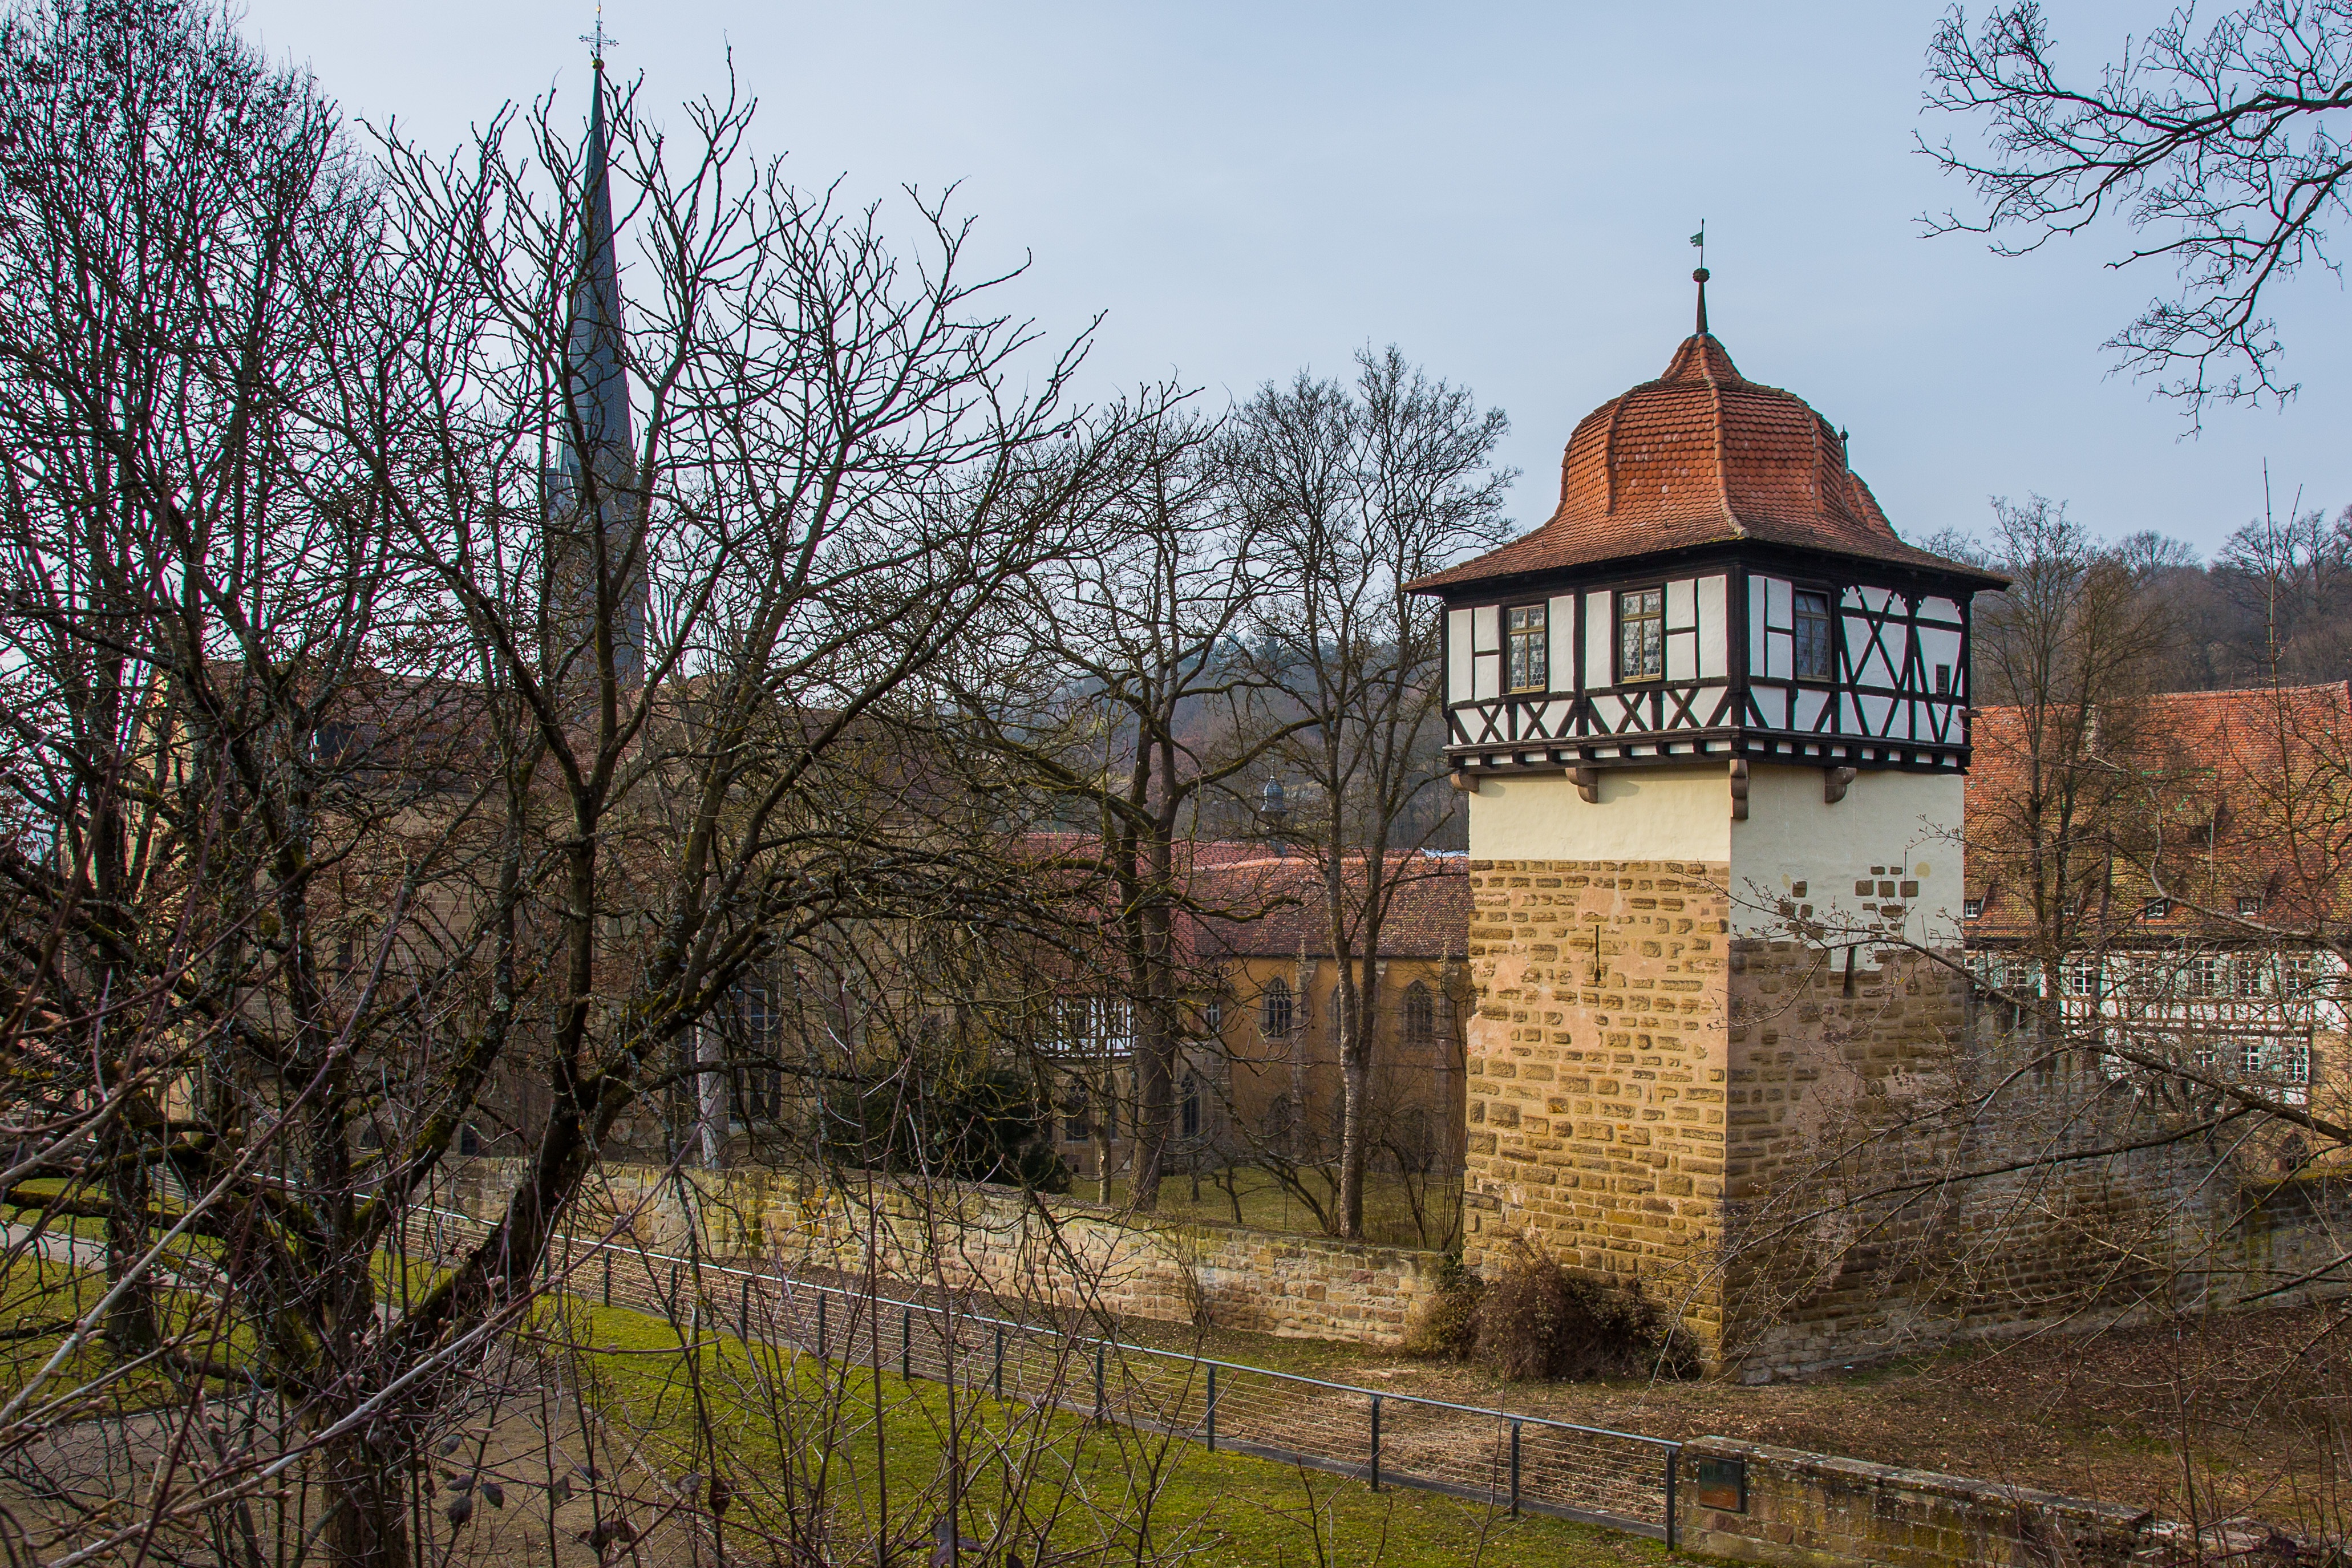
tree, building, chateau, tower, autumn, chapel, place of worship, monastery, rural area, leicester abbey, fist tower, medieval fachwerk